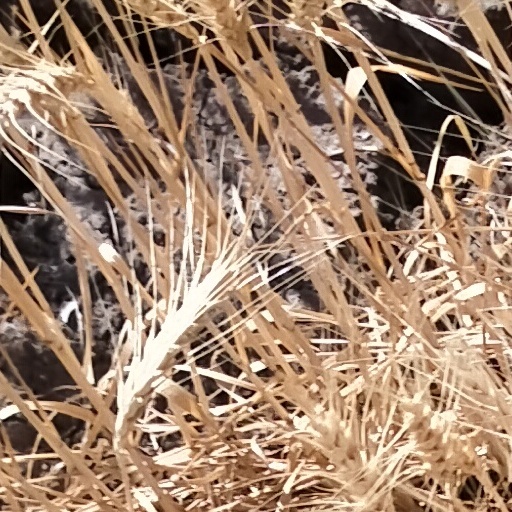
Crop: wheat